Jadwiga Jankowska-Cieślak

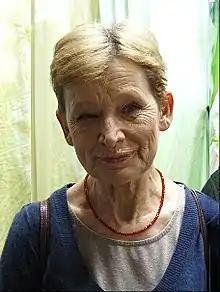
Jankowska-Cieślak in 2015

Jadwiga Aleksandra Jankowska-Cieślak (15 February 1951 – 15 April 2025) was a Polish film actress. She appeared in 33 films from 1972 onwards. She won the award for Best Actress at the 1982 Cannes Film Festival for her role in the film "Another Way".